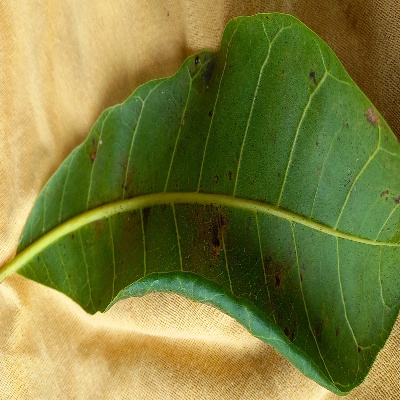
Crop: Cashew
Condition: anthracnose